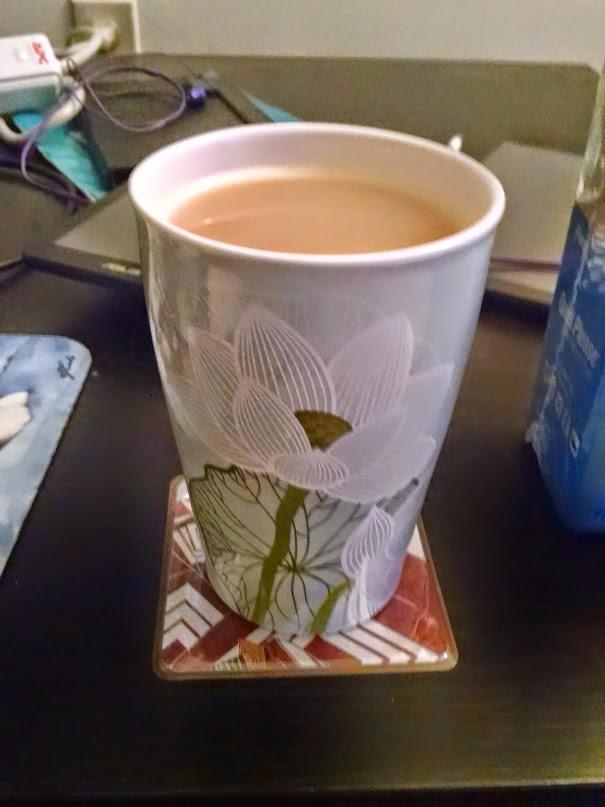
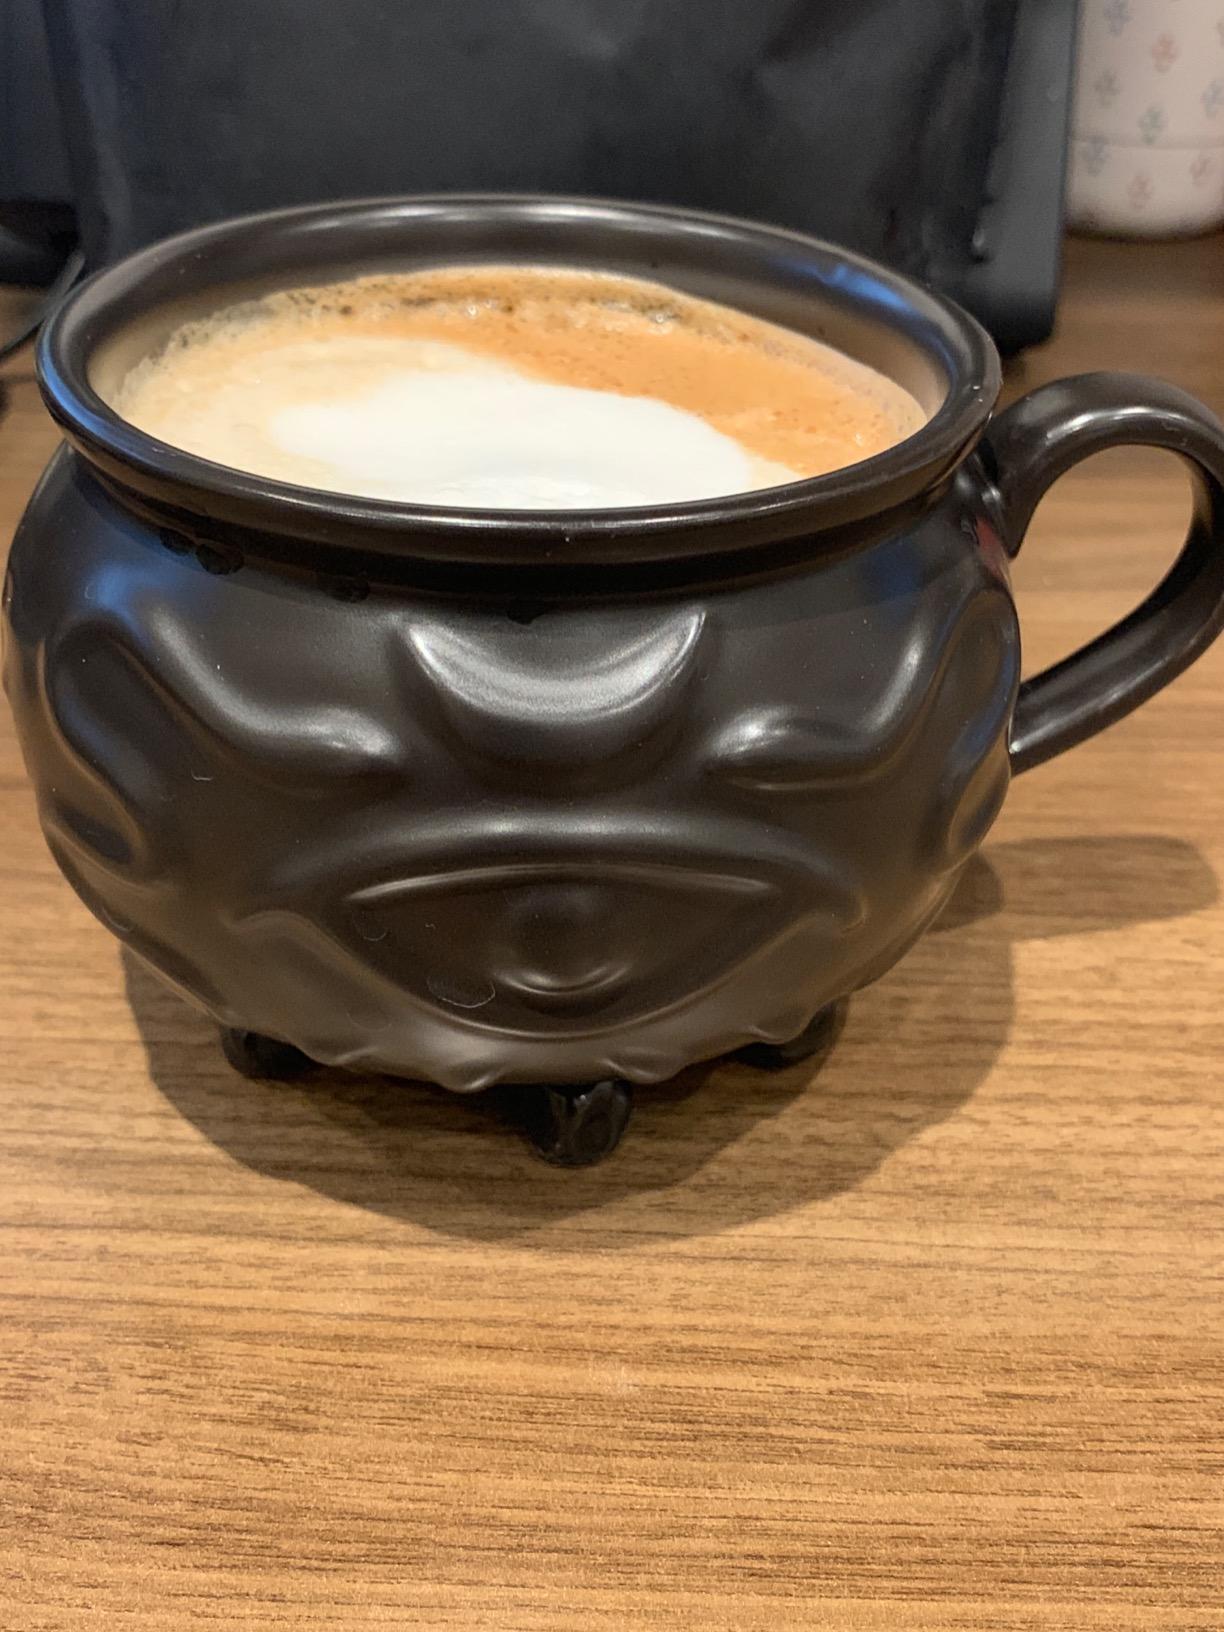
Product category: items_mug
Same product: no